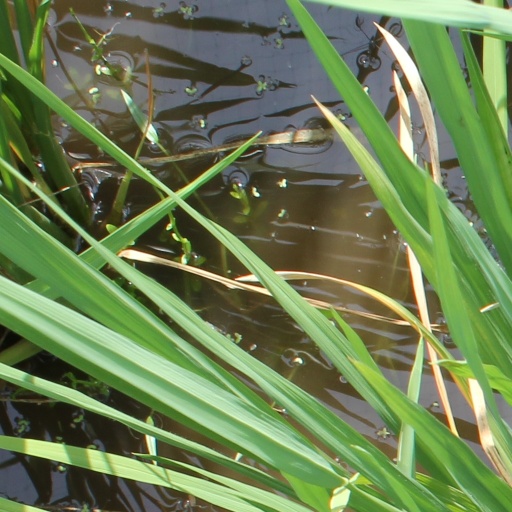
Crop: rice